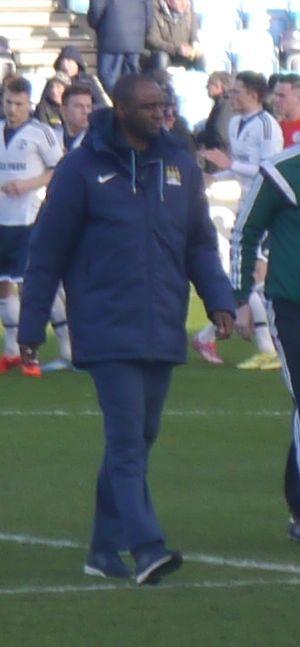
Patrick Vieira avec Manchester City le 24 février 2015
Patrick Vieira, né le 23 juin 1976 à Dakar, est un footballeur international français reconverti entraîneur.